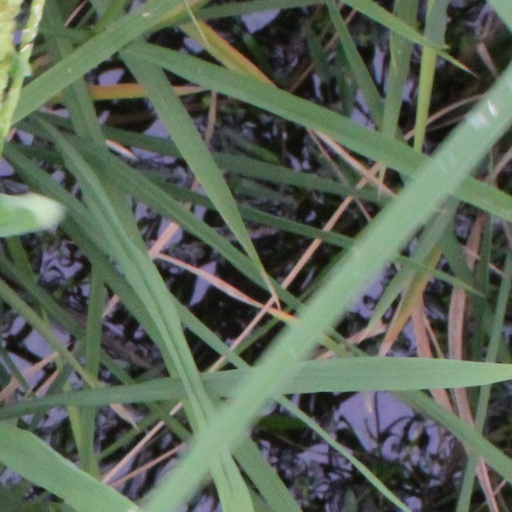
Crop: rice